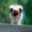
Label: bird